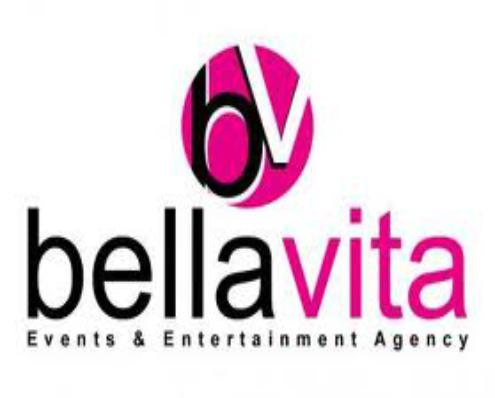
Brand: Bella Vita
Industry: Clothes